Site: brandenburg
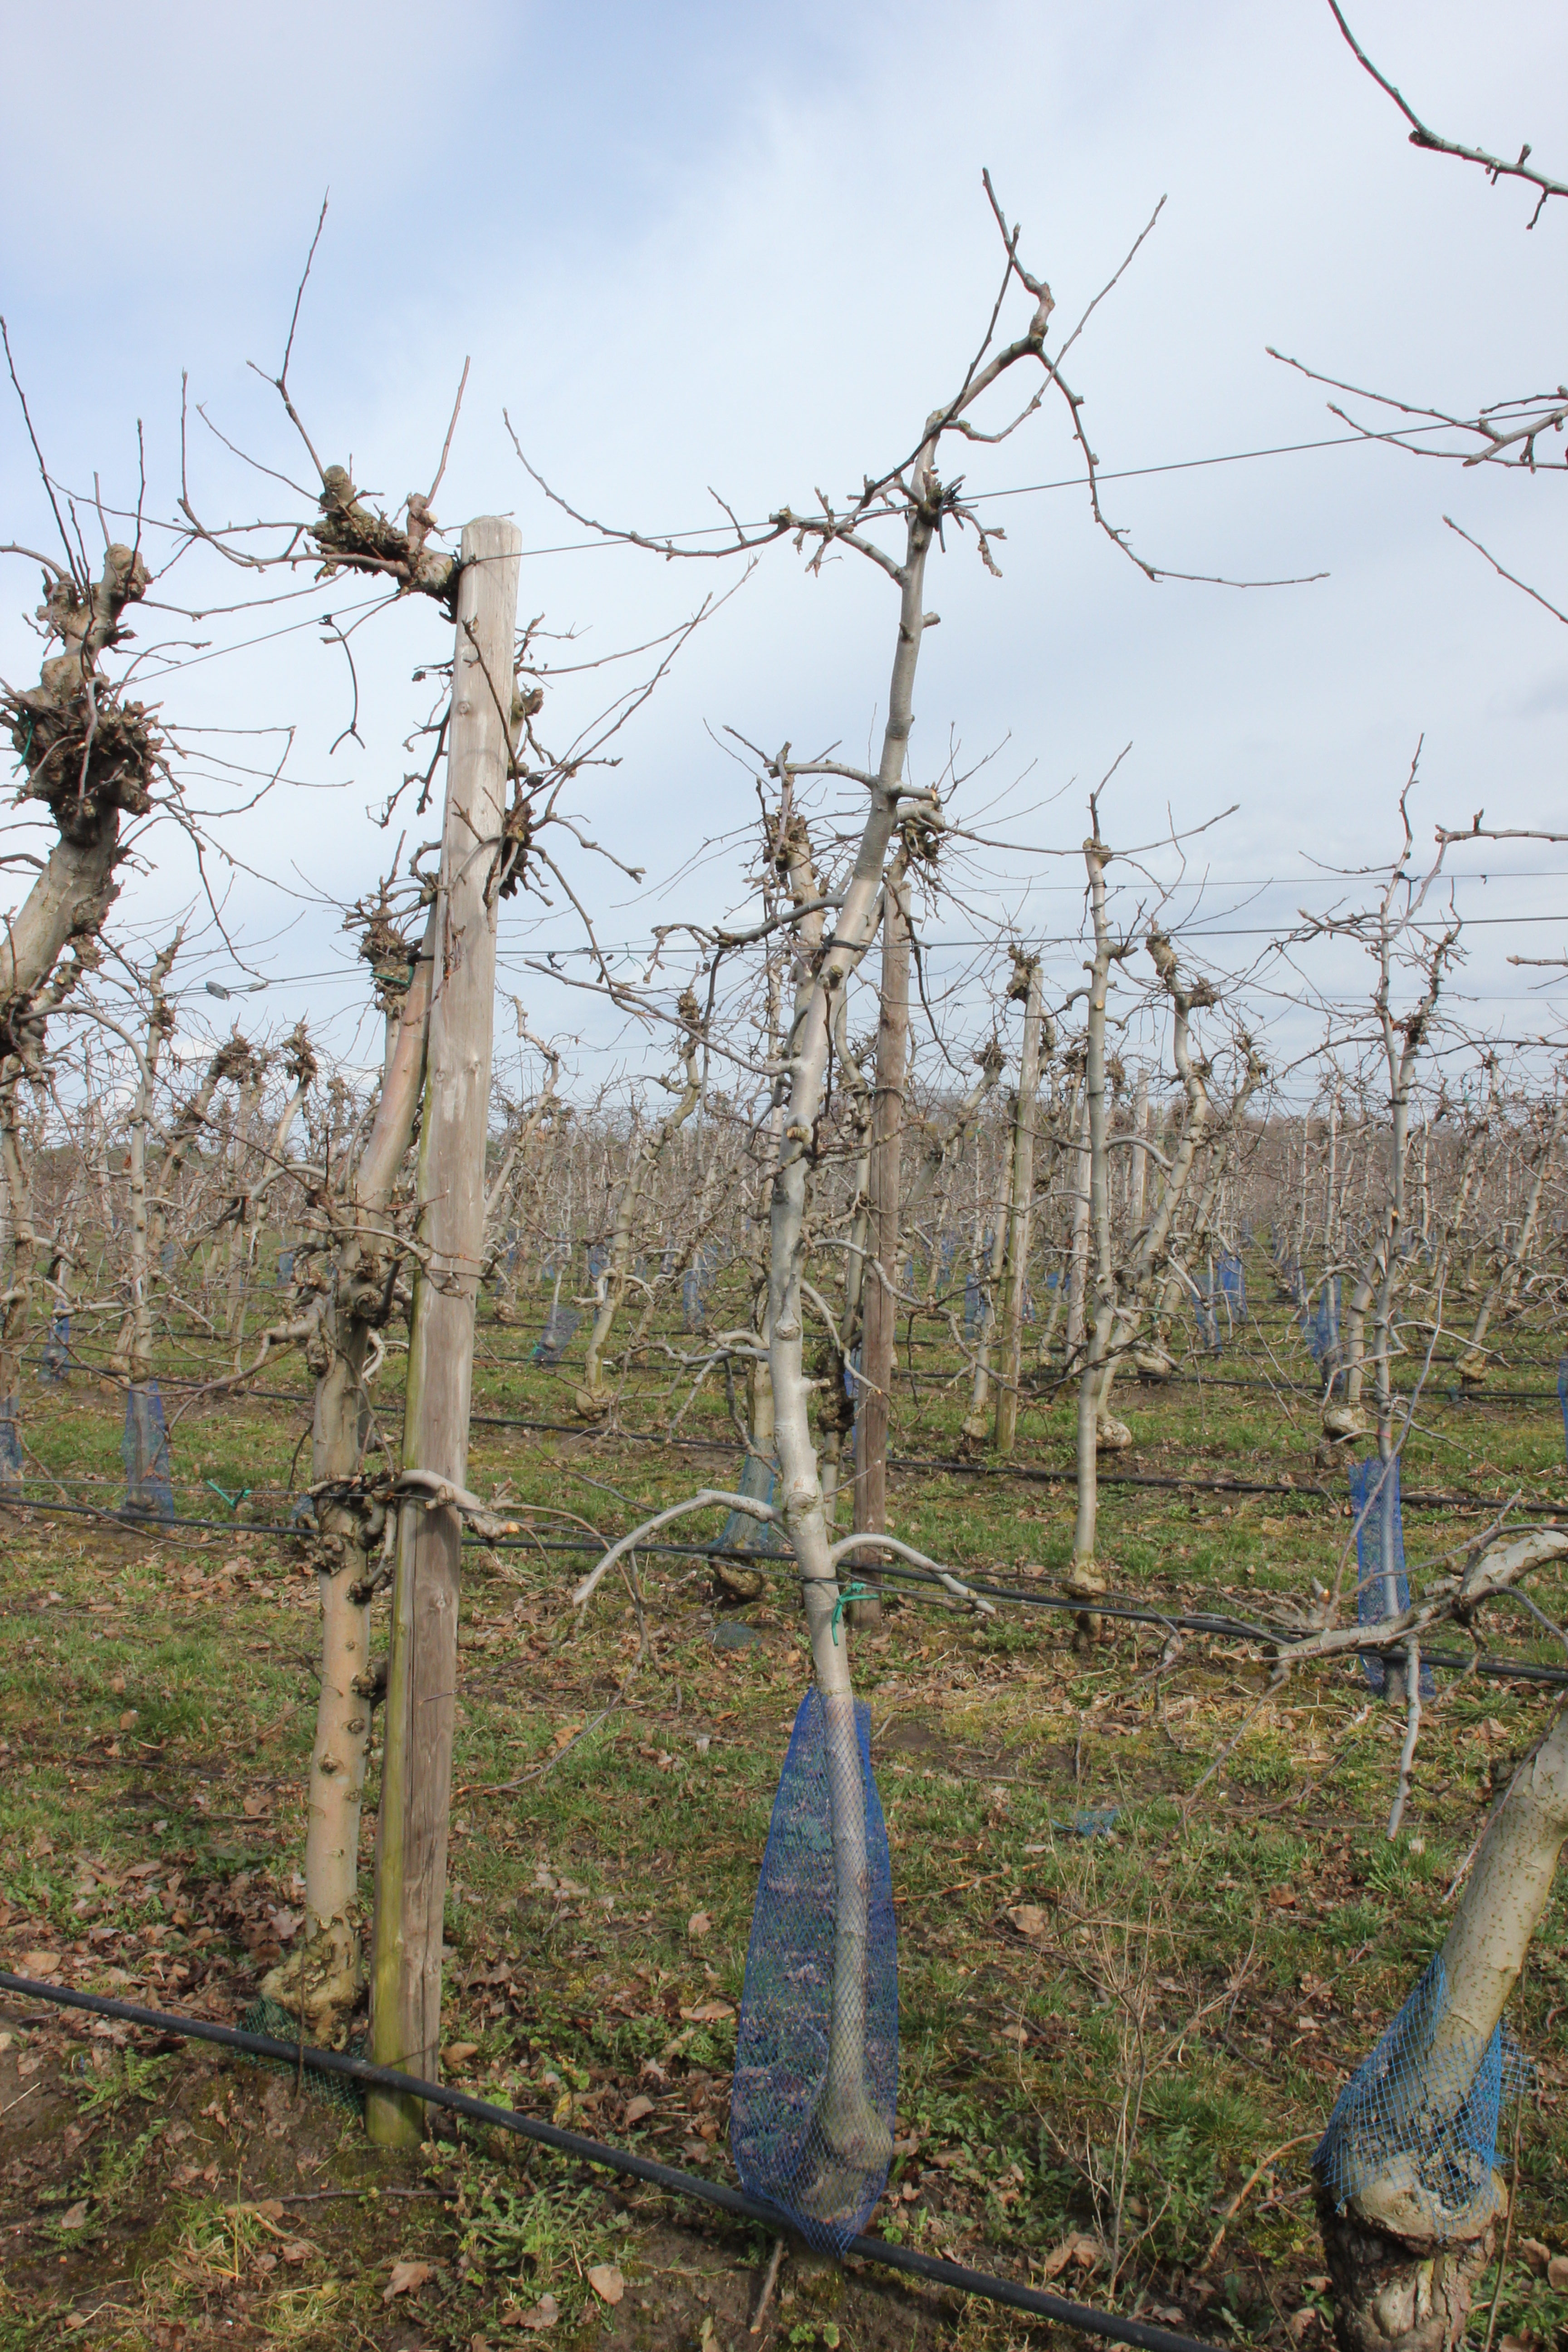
Growth stage (BBCH 01): Bud development